Lockheed RC-130 Hercules

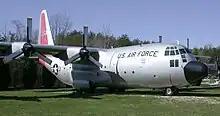
A replica of 56-0528, a C-130A-II "Sun Valley" reconnaissance aircraft shot down over Armenia, Soviet Union, in 1958, on display at the National Cryptologic Museum, Fort Meade, Maryland

On 2 September 1958, C-130A-II "56-0528" was shot down after it intruded into Soviet airspace during a reconnaissance mission along the Turkish-Armenian border.